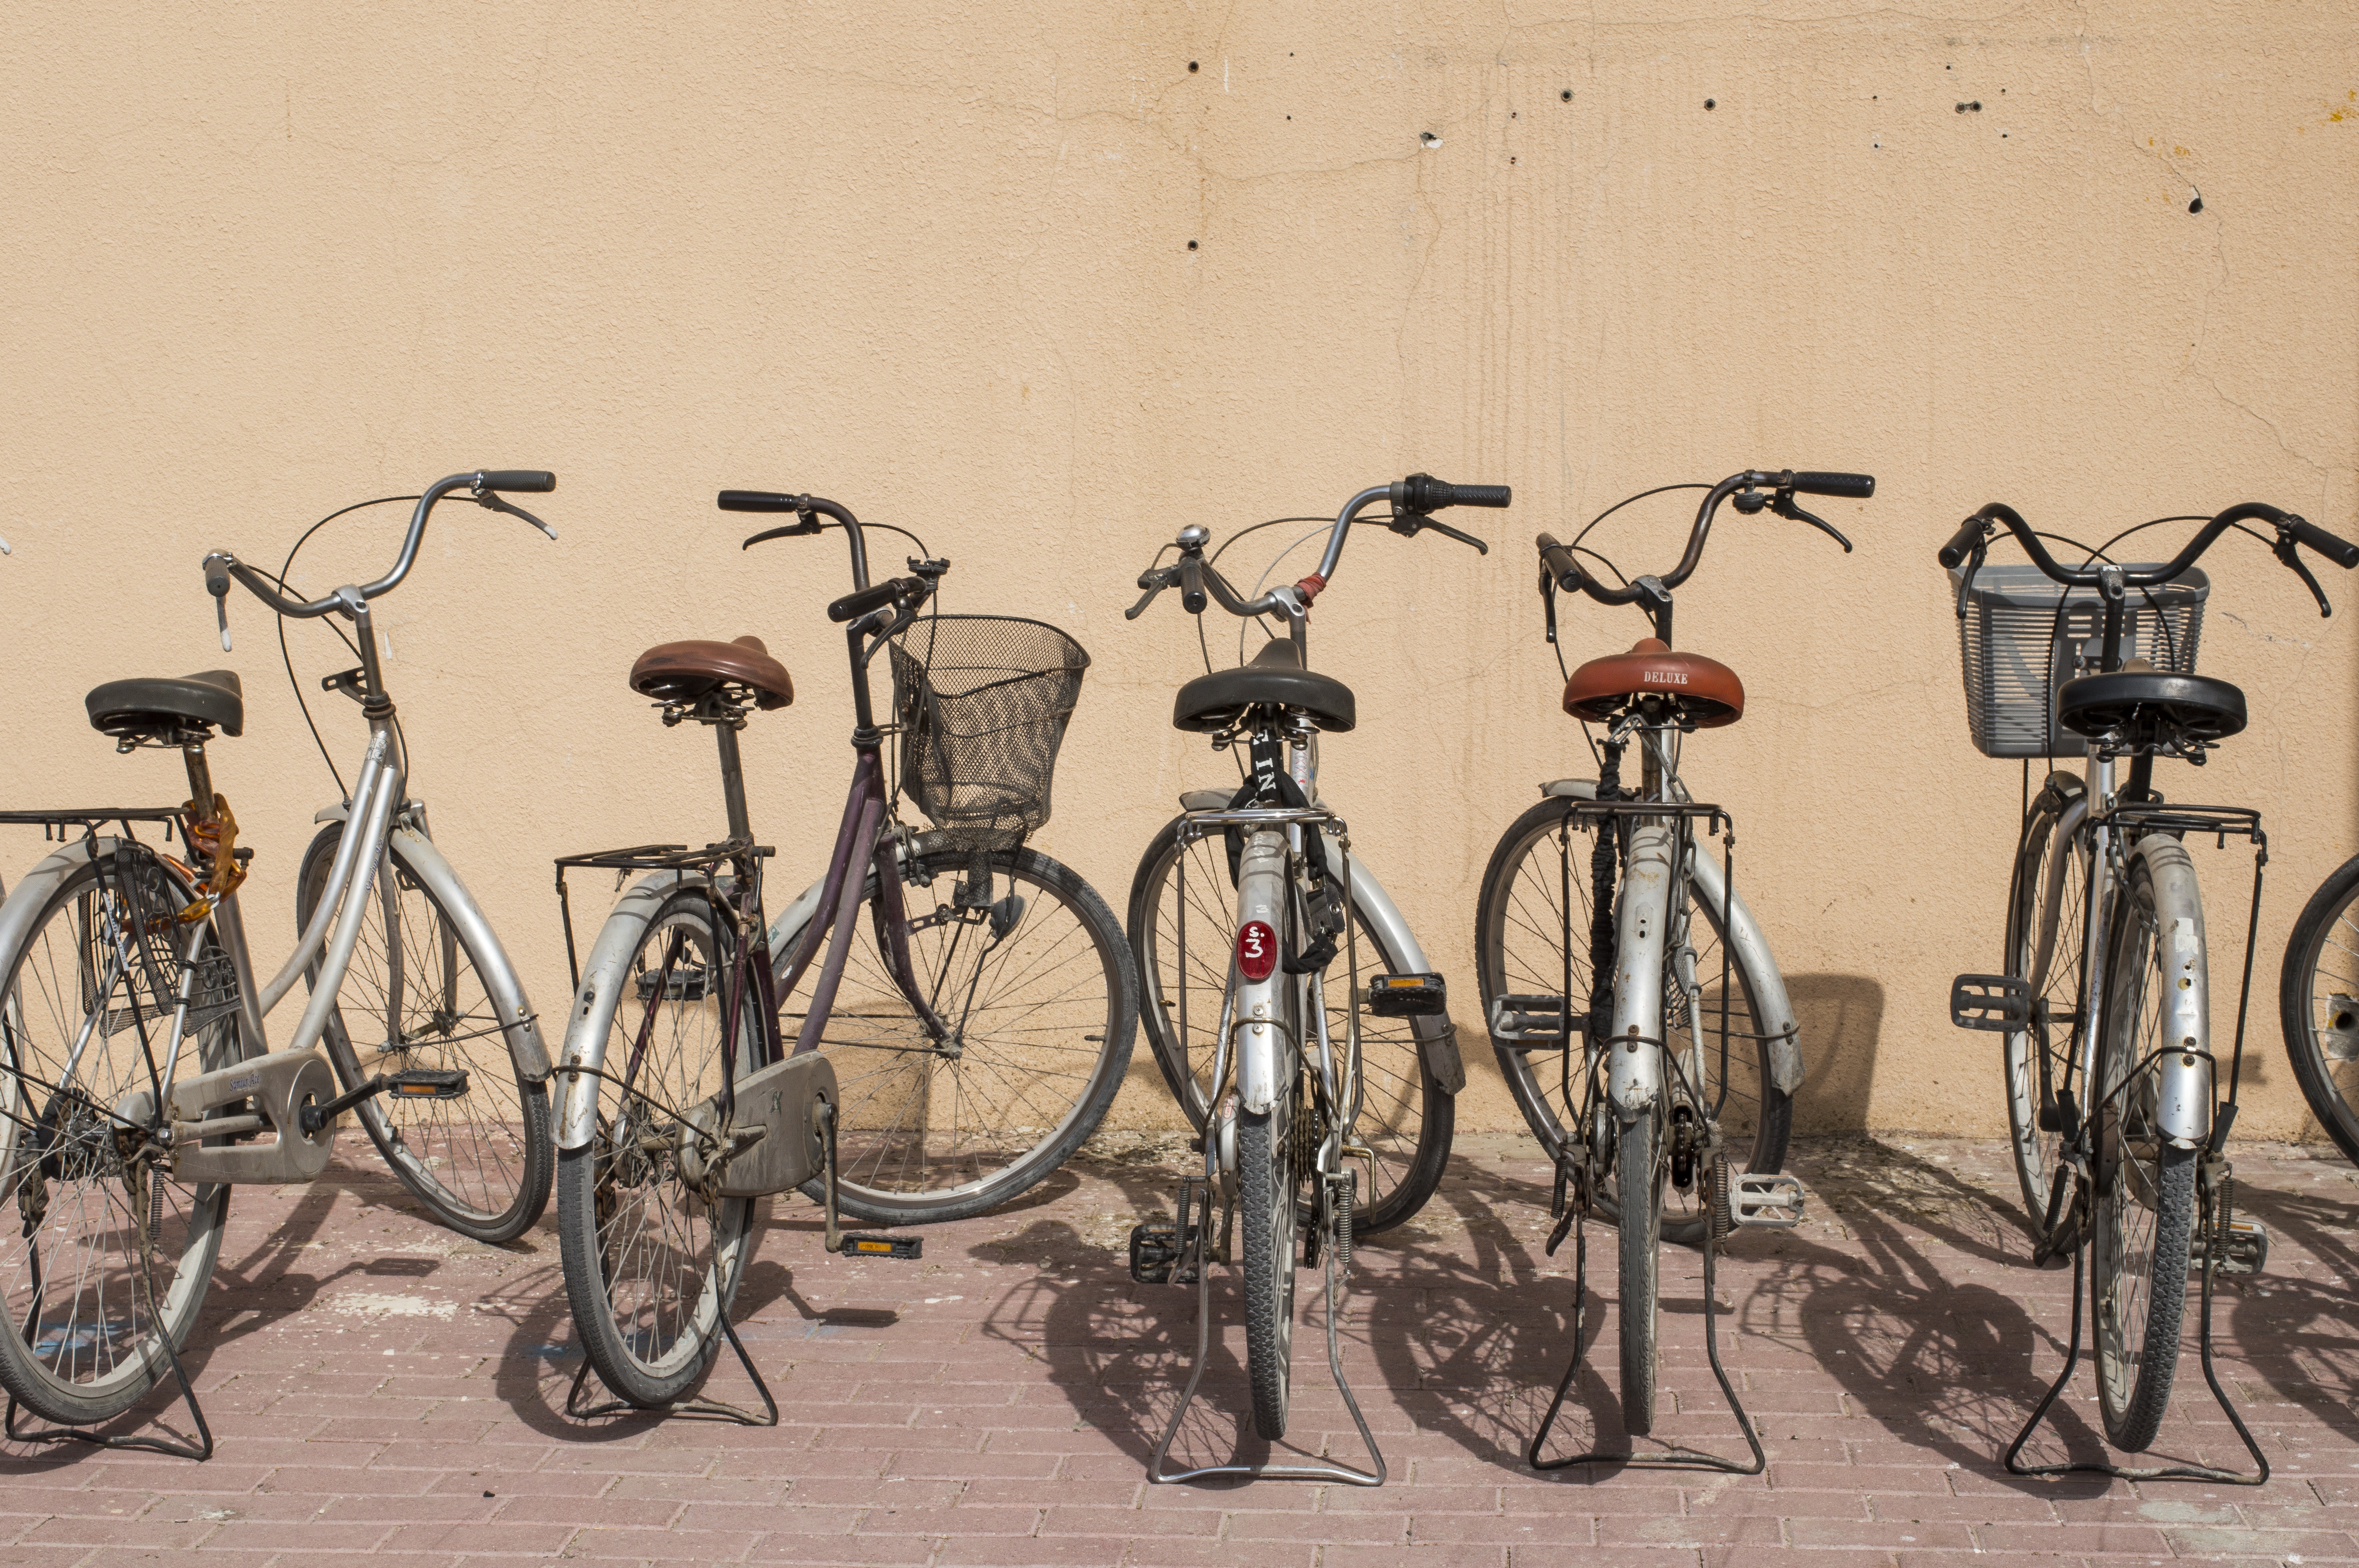
bicycle, vehicle, sports equipment, cycling, art, sketch, drawing, land vehicle, cyclo cross bicycle, road bicycle, racing bicycle, hybrid bicycle